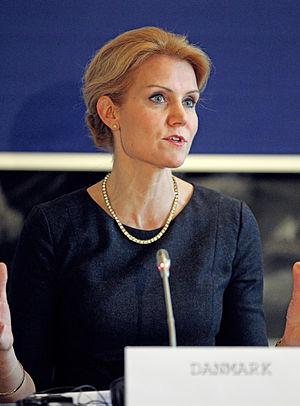
Des élections législatives anticipées ont lieu au Danemark le 13 novembre 2007.
Cet article traite des événements qui se sont produits durant l'année 2011 au Danemark.